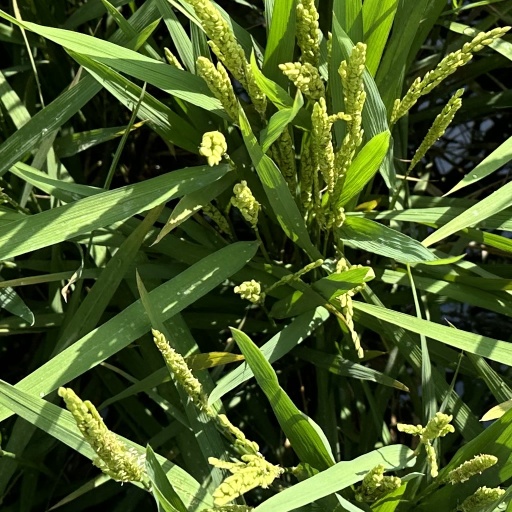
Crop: rice